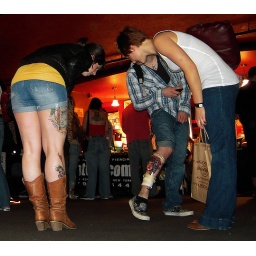
tall girl in street